Bassline

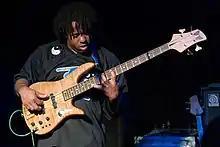
Victor Wooten soloing on the electric bass guitar

Bassline (also known as a bass line or bass part) is the term used in many styles of music, such as blues, jazz, funk, dub and electronic, traditional, and classical music, for the low-pitched instrumental part or line played (in jazz and some forms of popular music) by a rhythm section instrument such as the electric bass, double bass, cello, tuba or keyboard (piano, Hammond organ, electric organ, or synthesizer).